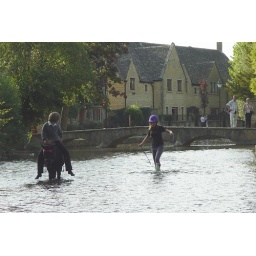
Dont know why they walk the pony in the river. They must be playing water polo